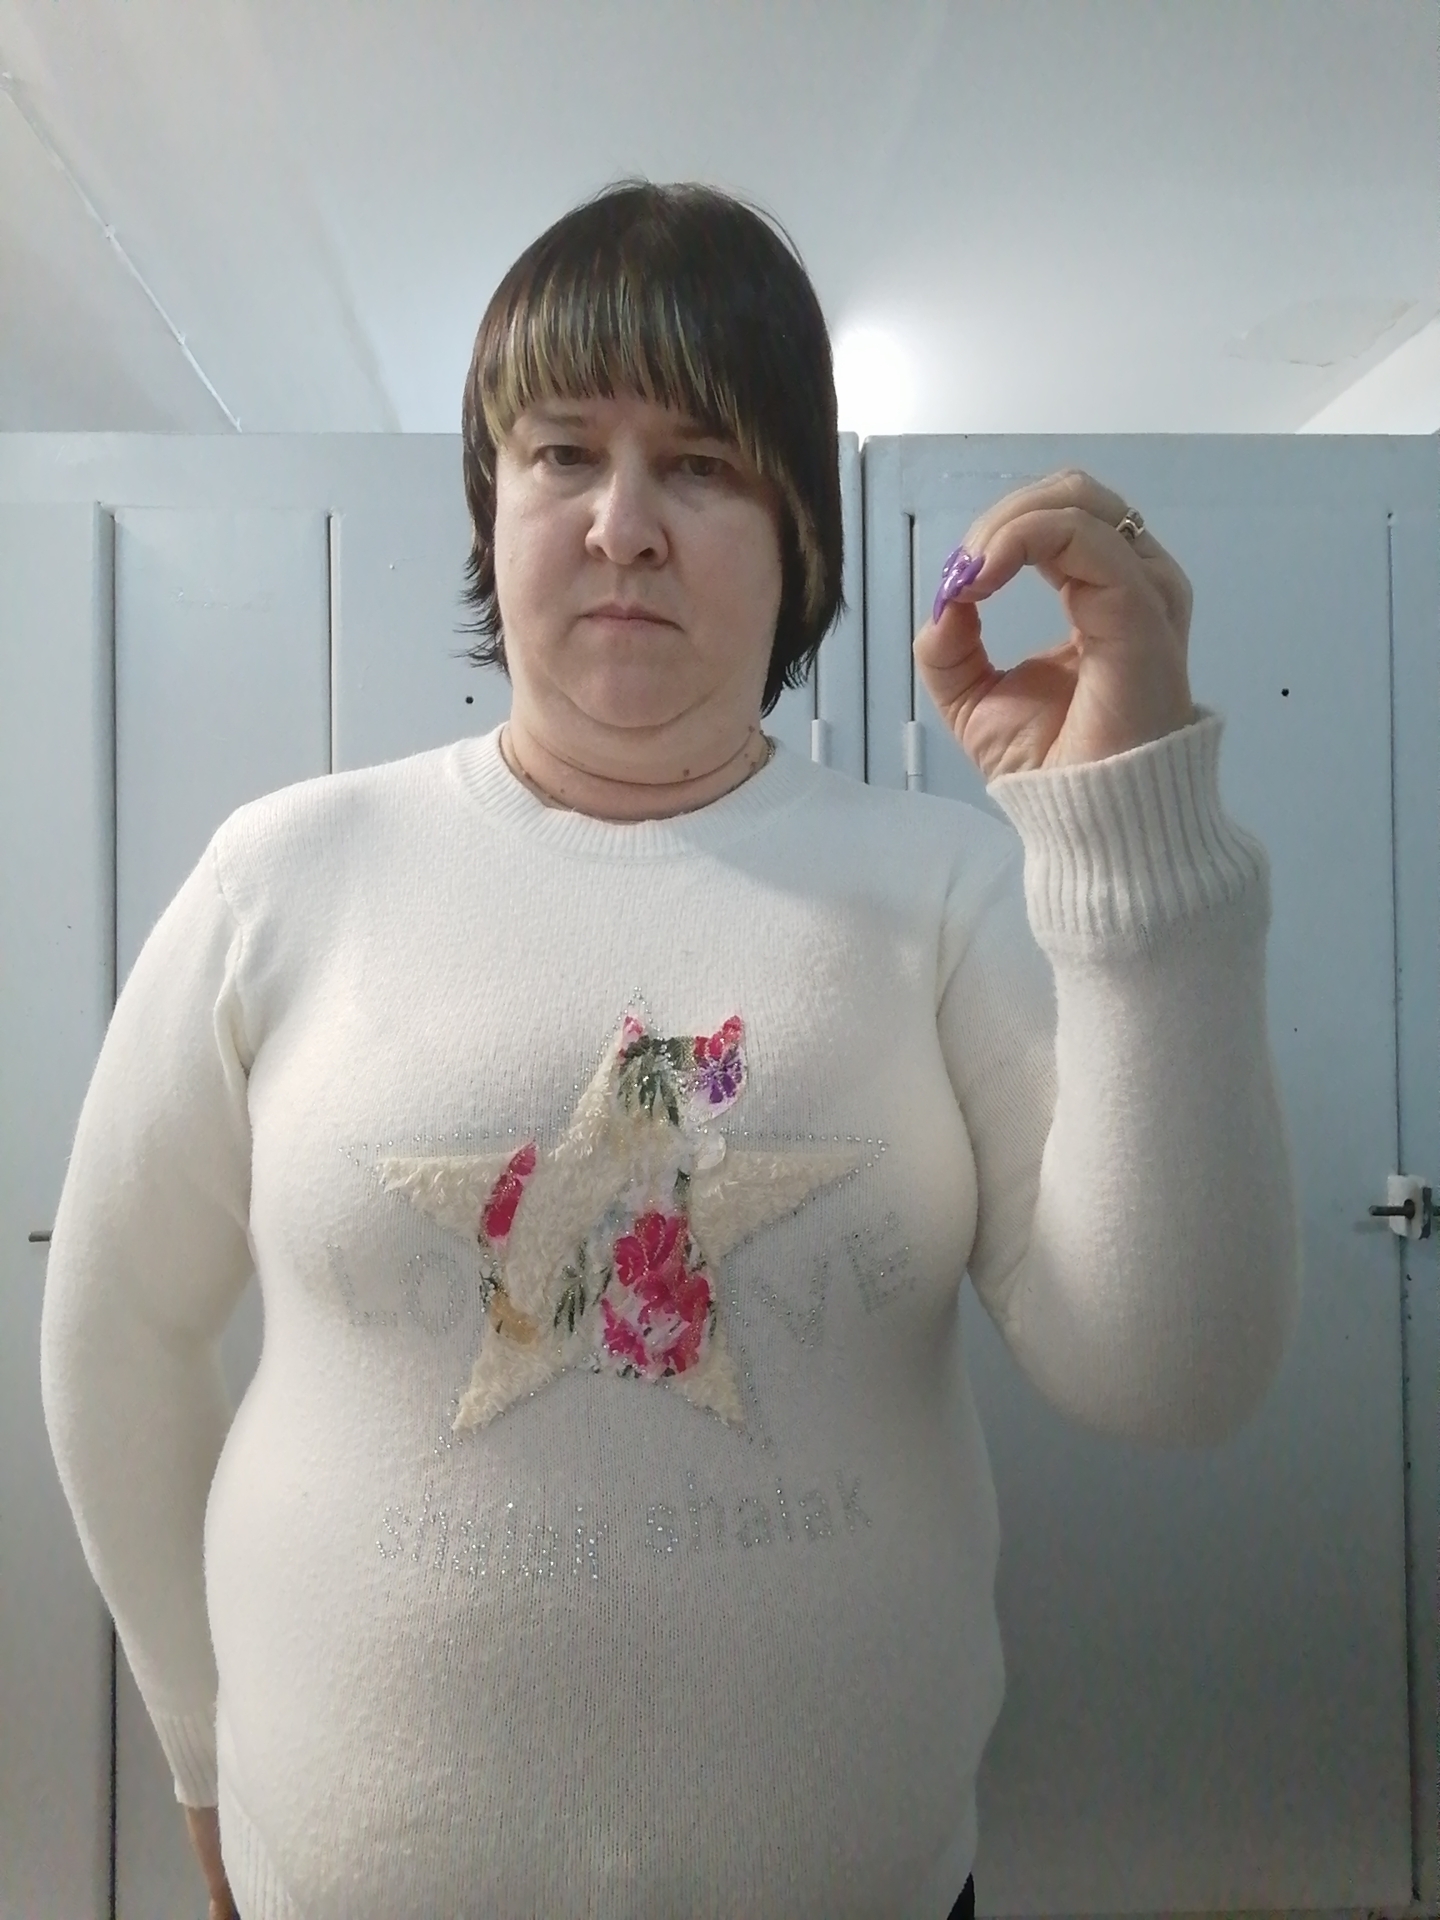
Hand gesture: grip